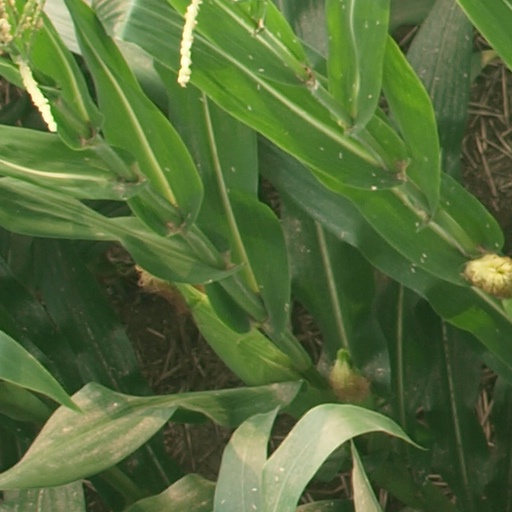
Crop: maize; corn